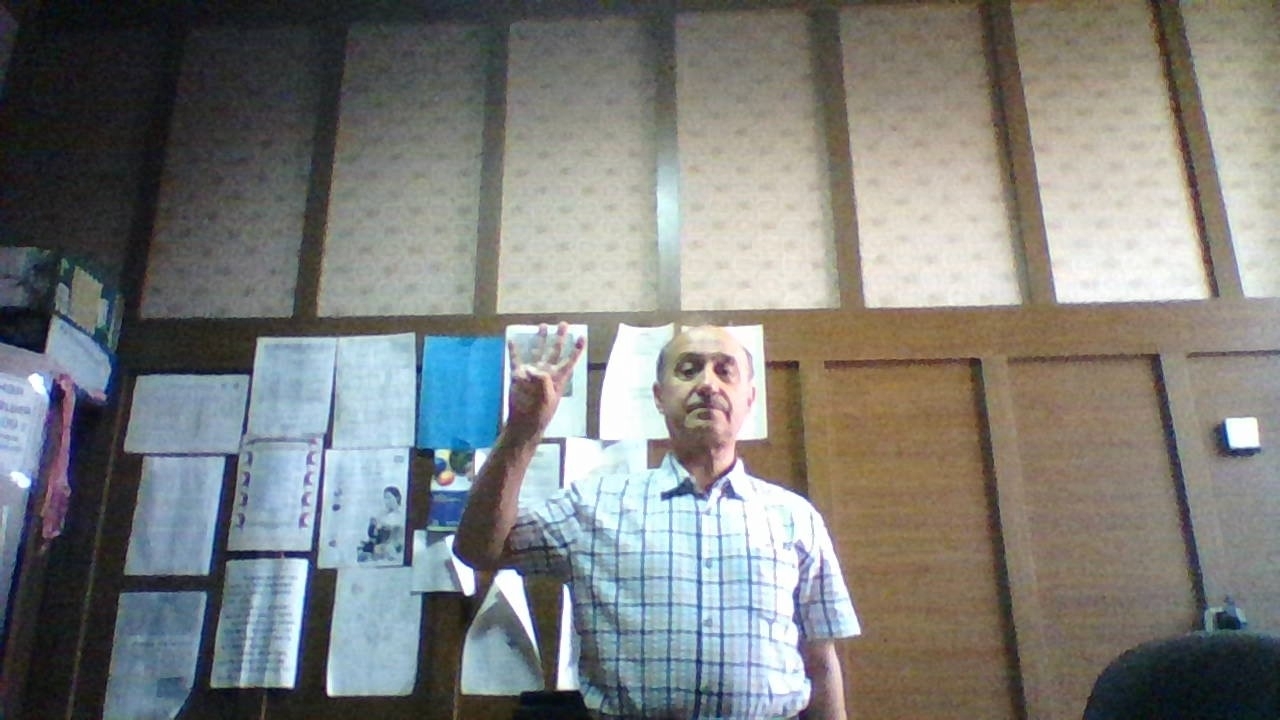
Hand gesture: four